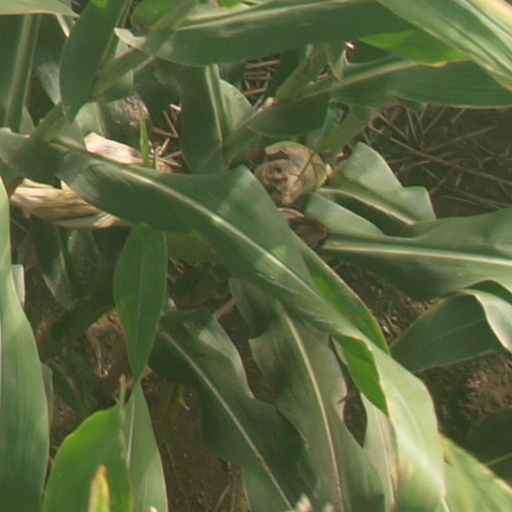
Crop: maize; corn